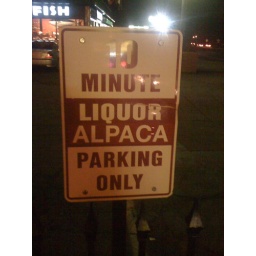
favorite sign in south lake tahoe